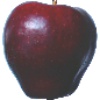
Label: red_delicious_apple